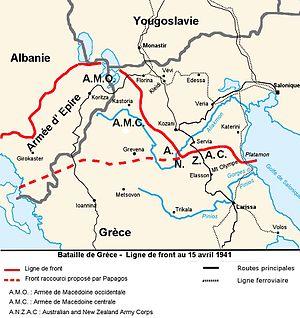
La bataille de Grèce est une campagne militaire de la Seconde Guerre mondiale qui s'est déroulée sur le territoire grec et en Albanie au printemps 1941. Elle a opposé les forces de l'Axe aux Alliés. Avec la bataille de Crète et plusieurs autres actions navales, la bataille de Grèce fait partie du théâtre égéen de la campagne des Balkans.